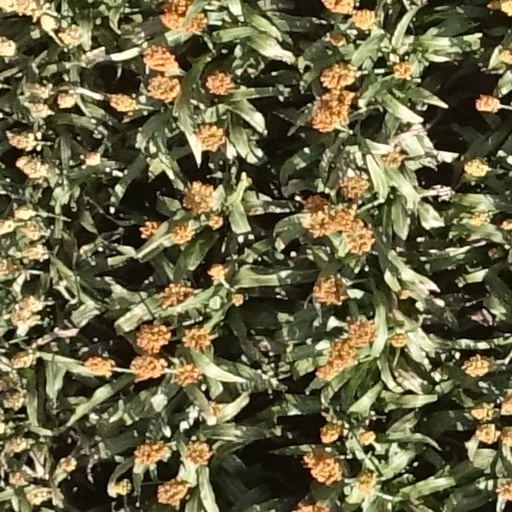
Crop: sorghum